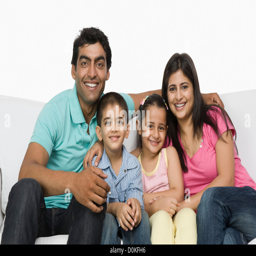
portrait of a family sitting on a couch